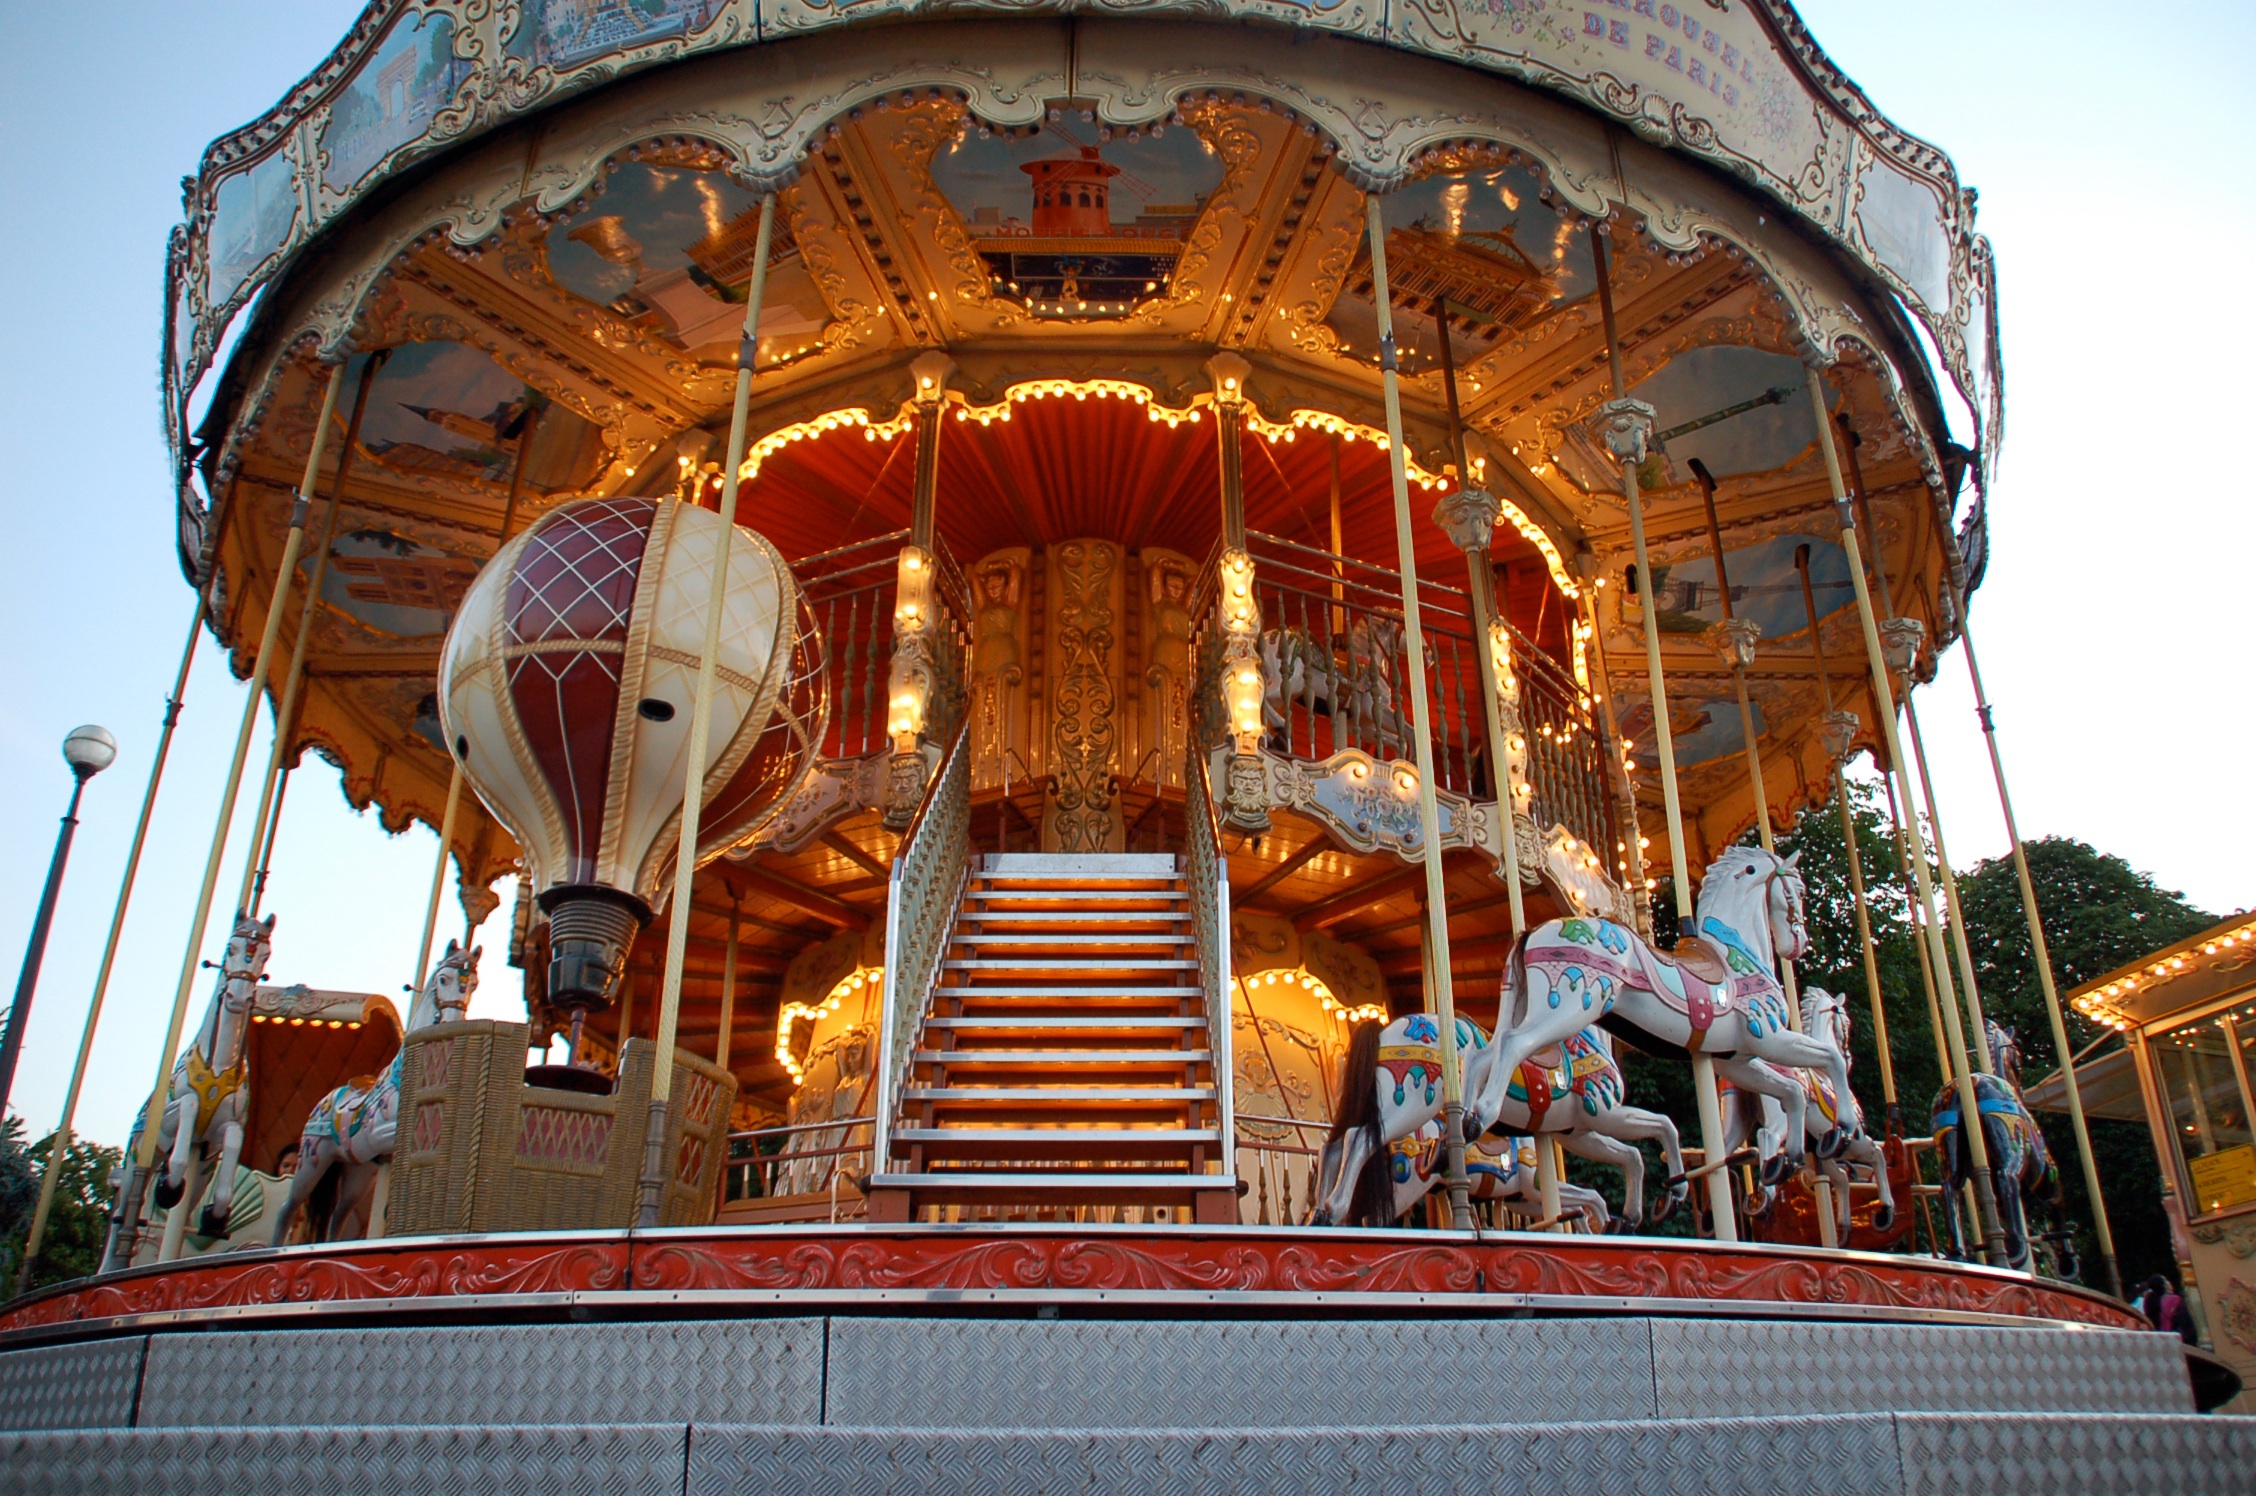
recreation, amusement park, park, carousel, amusement ride, outdoor recreation, nonbuilding structure